Titanic II

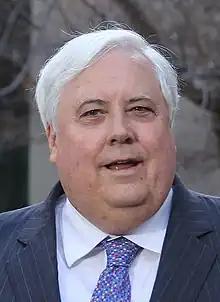
Clive Palmer, chairman of the Blue Star Line

Clive Palmer first announced the project in a press conference on 30 April 2012, following the signature of a memorandum of understanding with state-owned Chinese shipyard CSC Jinling ten days before. On 19 June, it was announced that Finnish naval architecture firm Deltamarin Ltd. had been commissioned to undertake the design of the ship, and on 17 July a preliminary general arrangement was published.